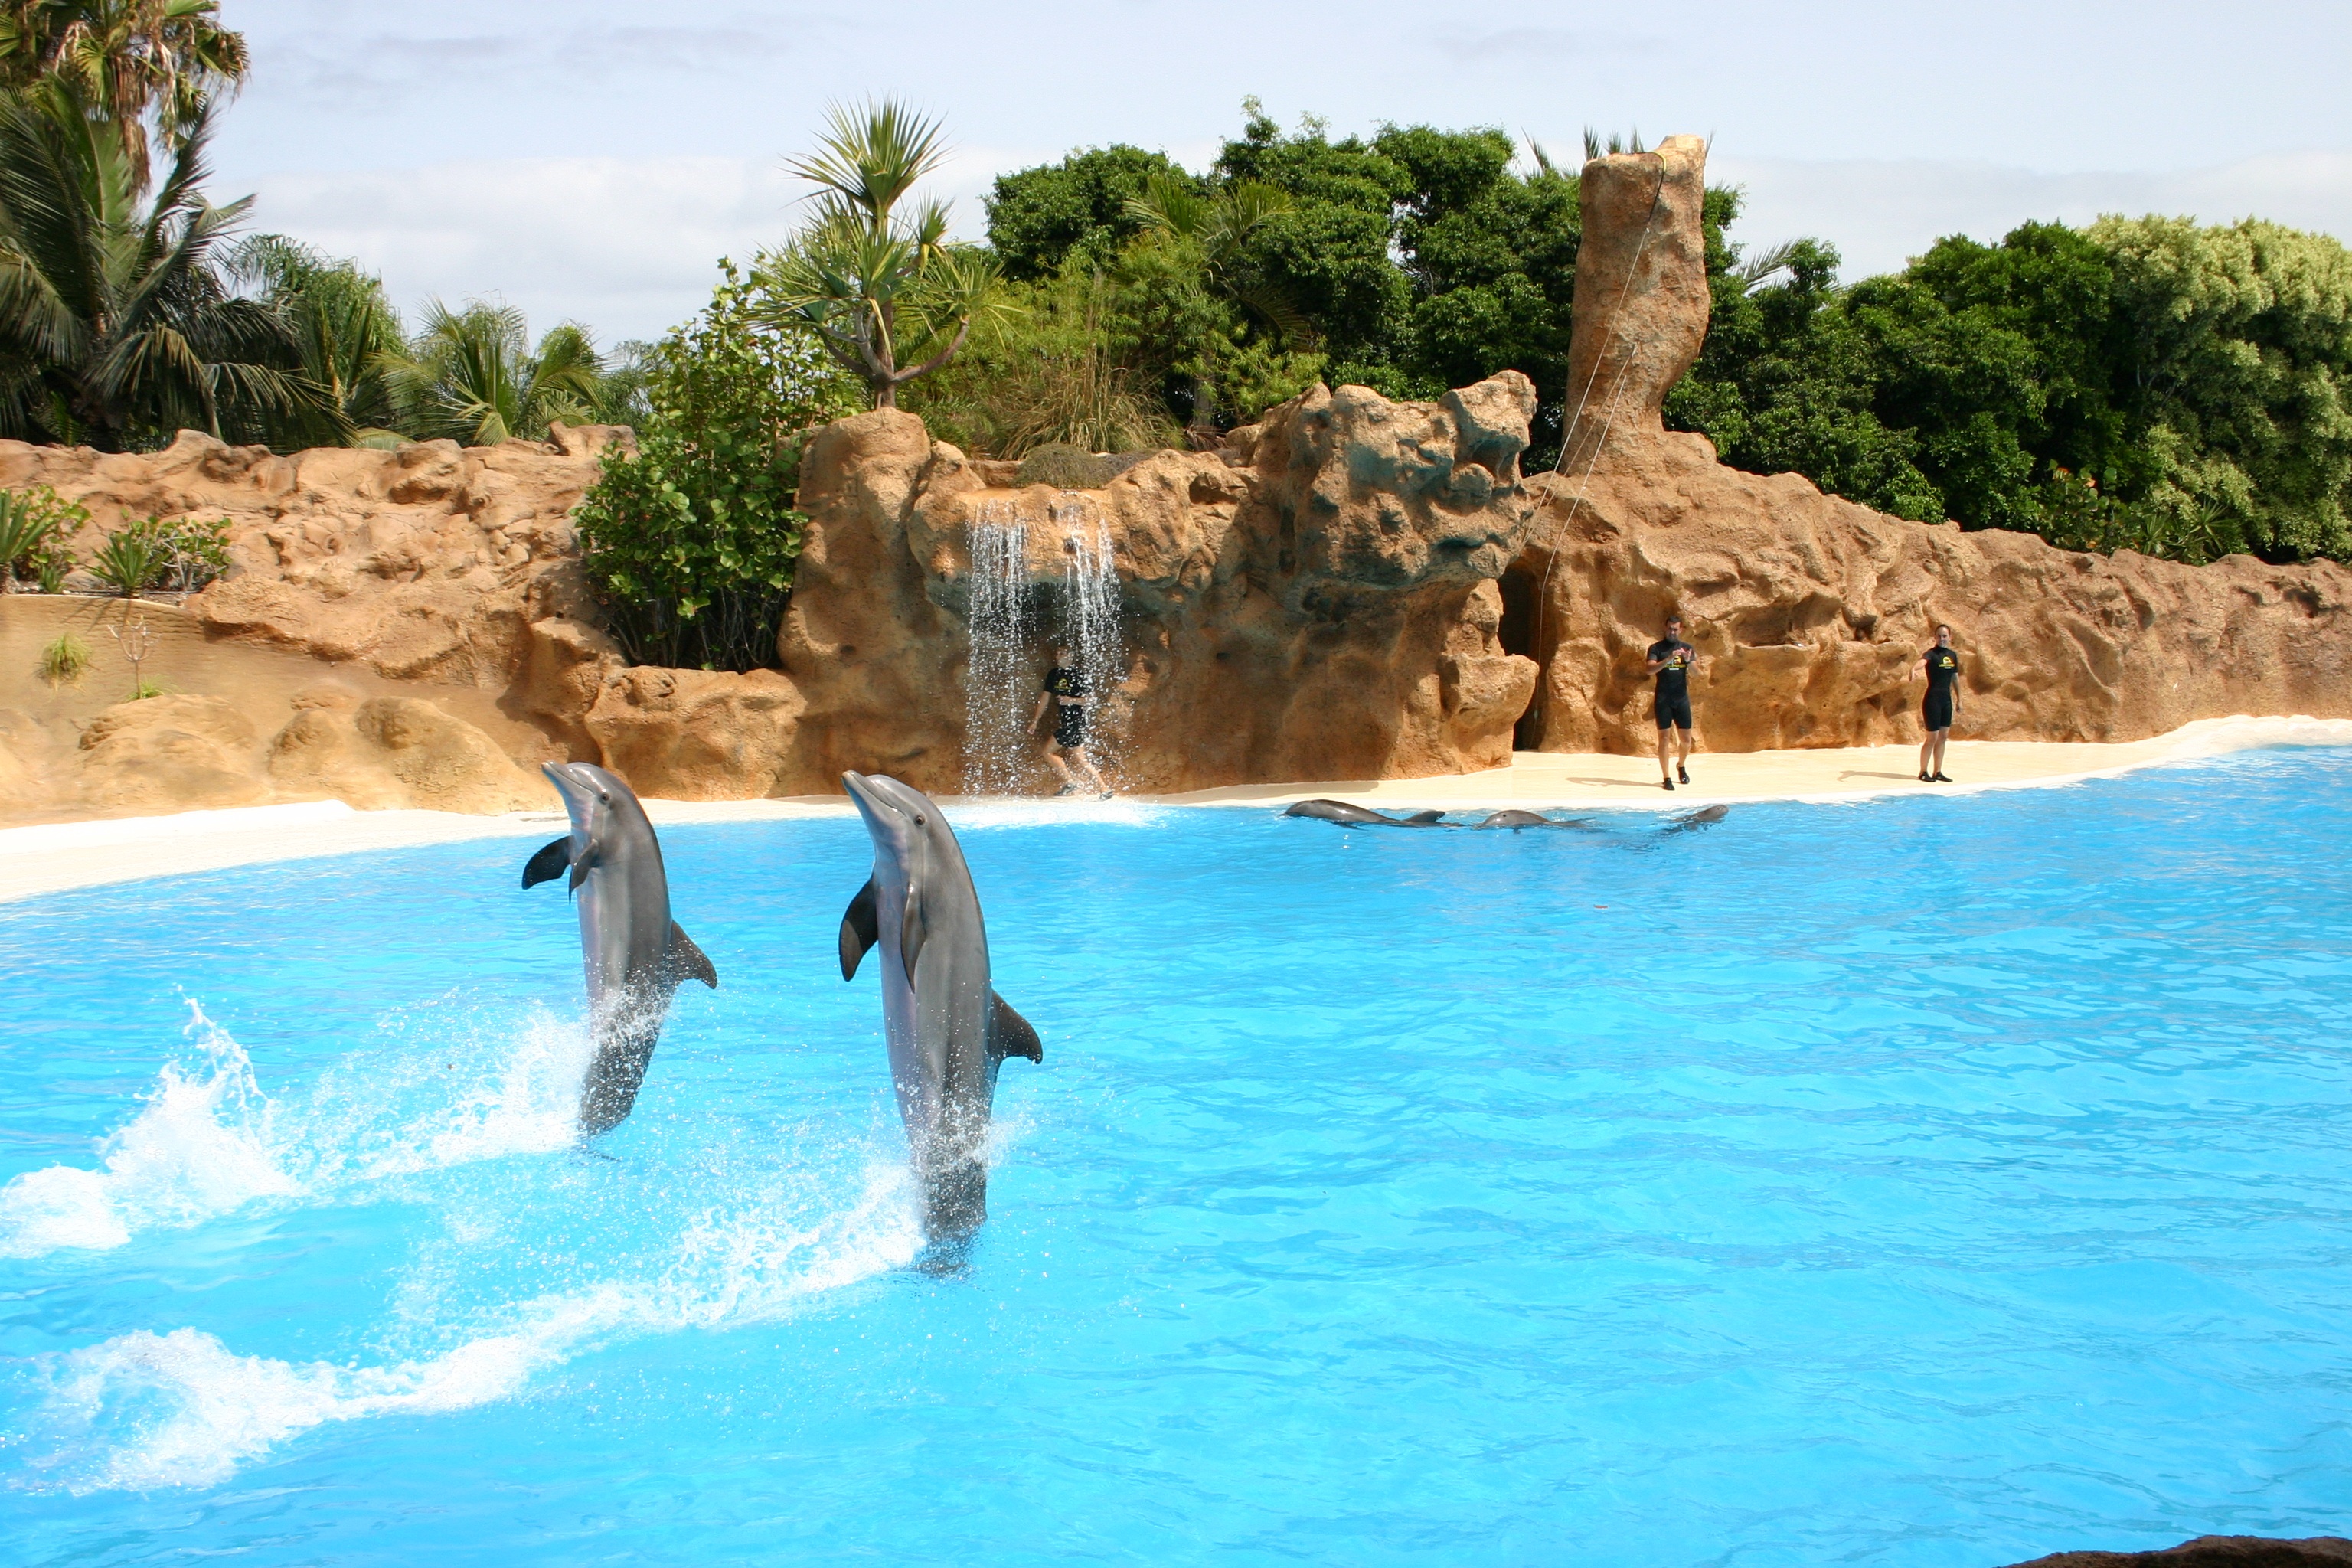
sea, vacation, zoo, swimming pool, lagoon, bay, mammal, speed, water park, demonstration, dolphins, meeresbewohner, artistry, dolphin show, animal show